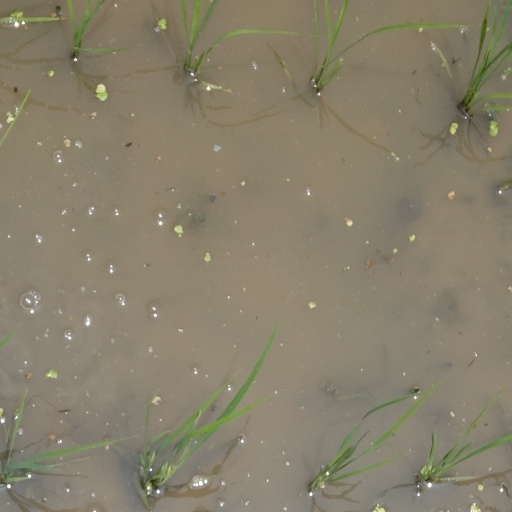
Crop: rice